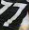
Number: 7